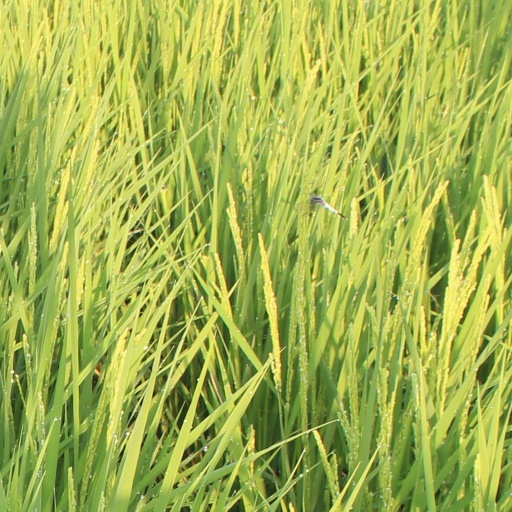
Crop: rice